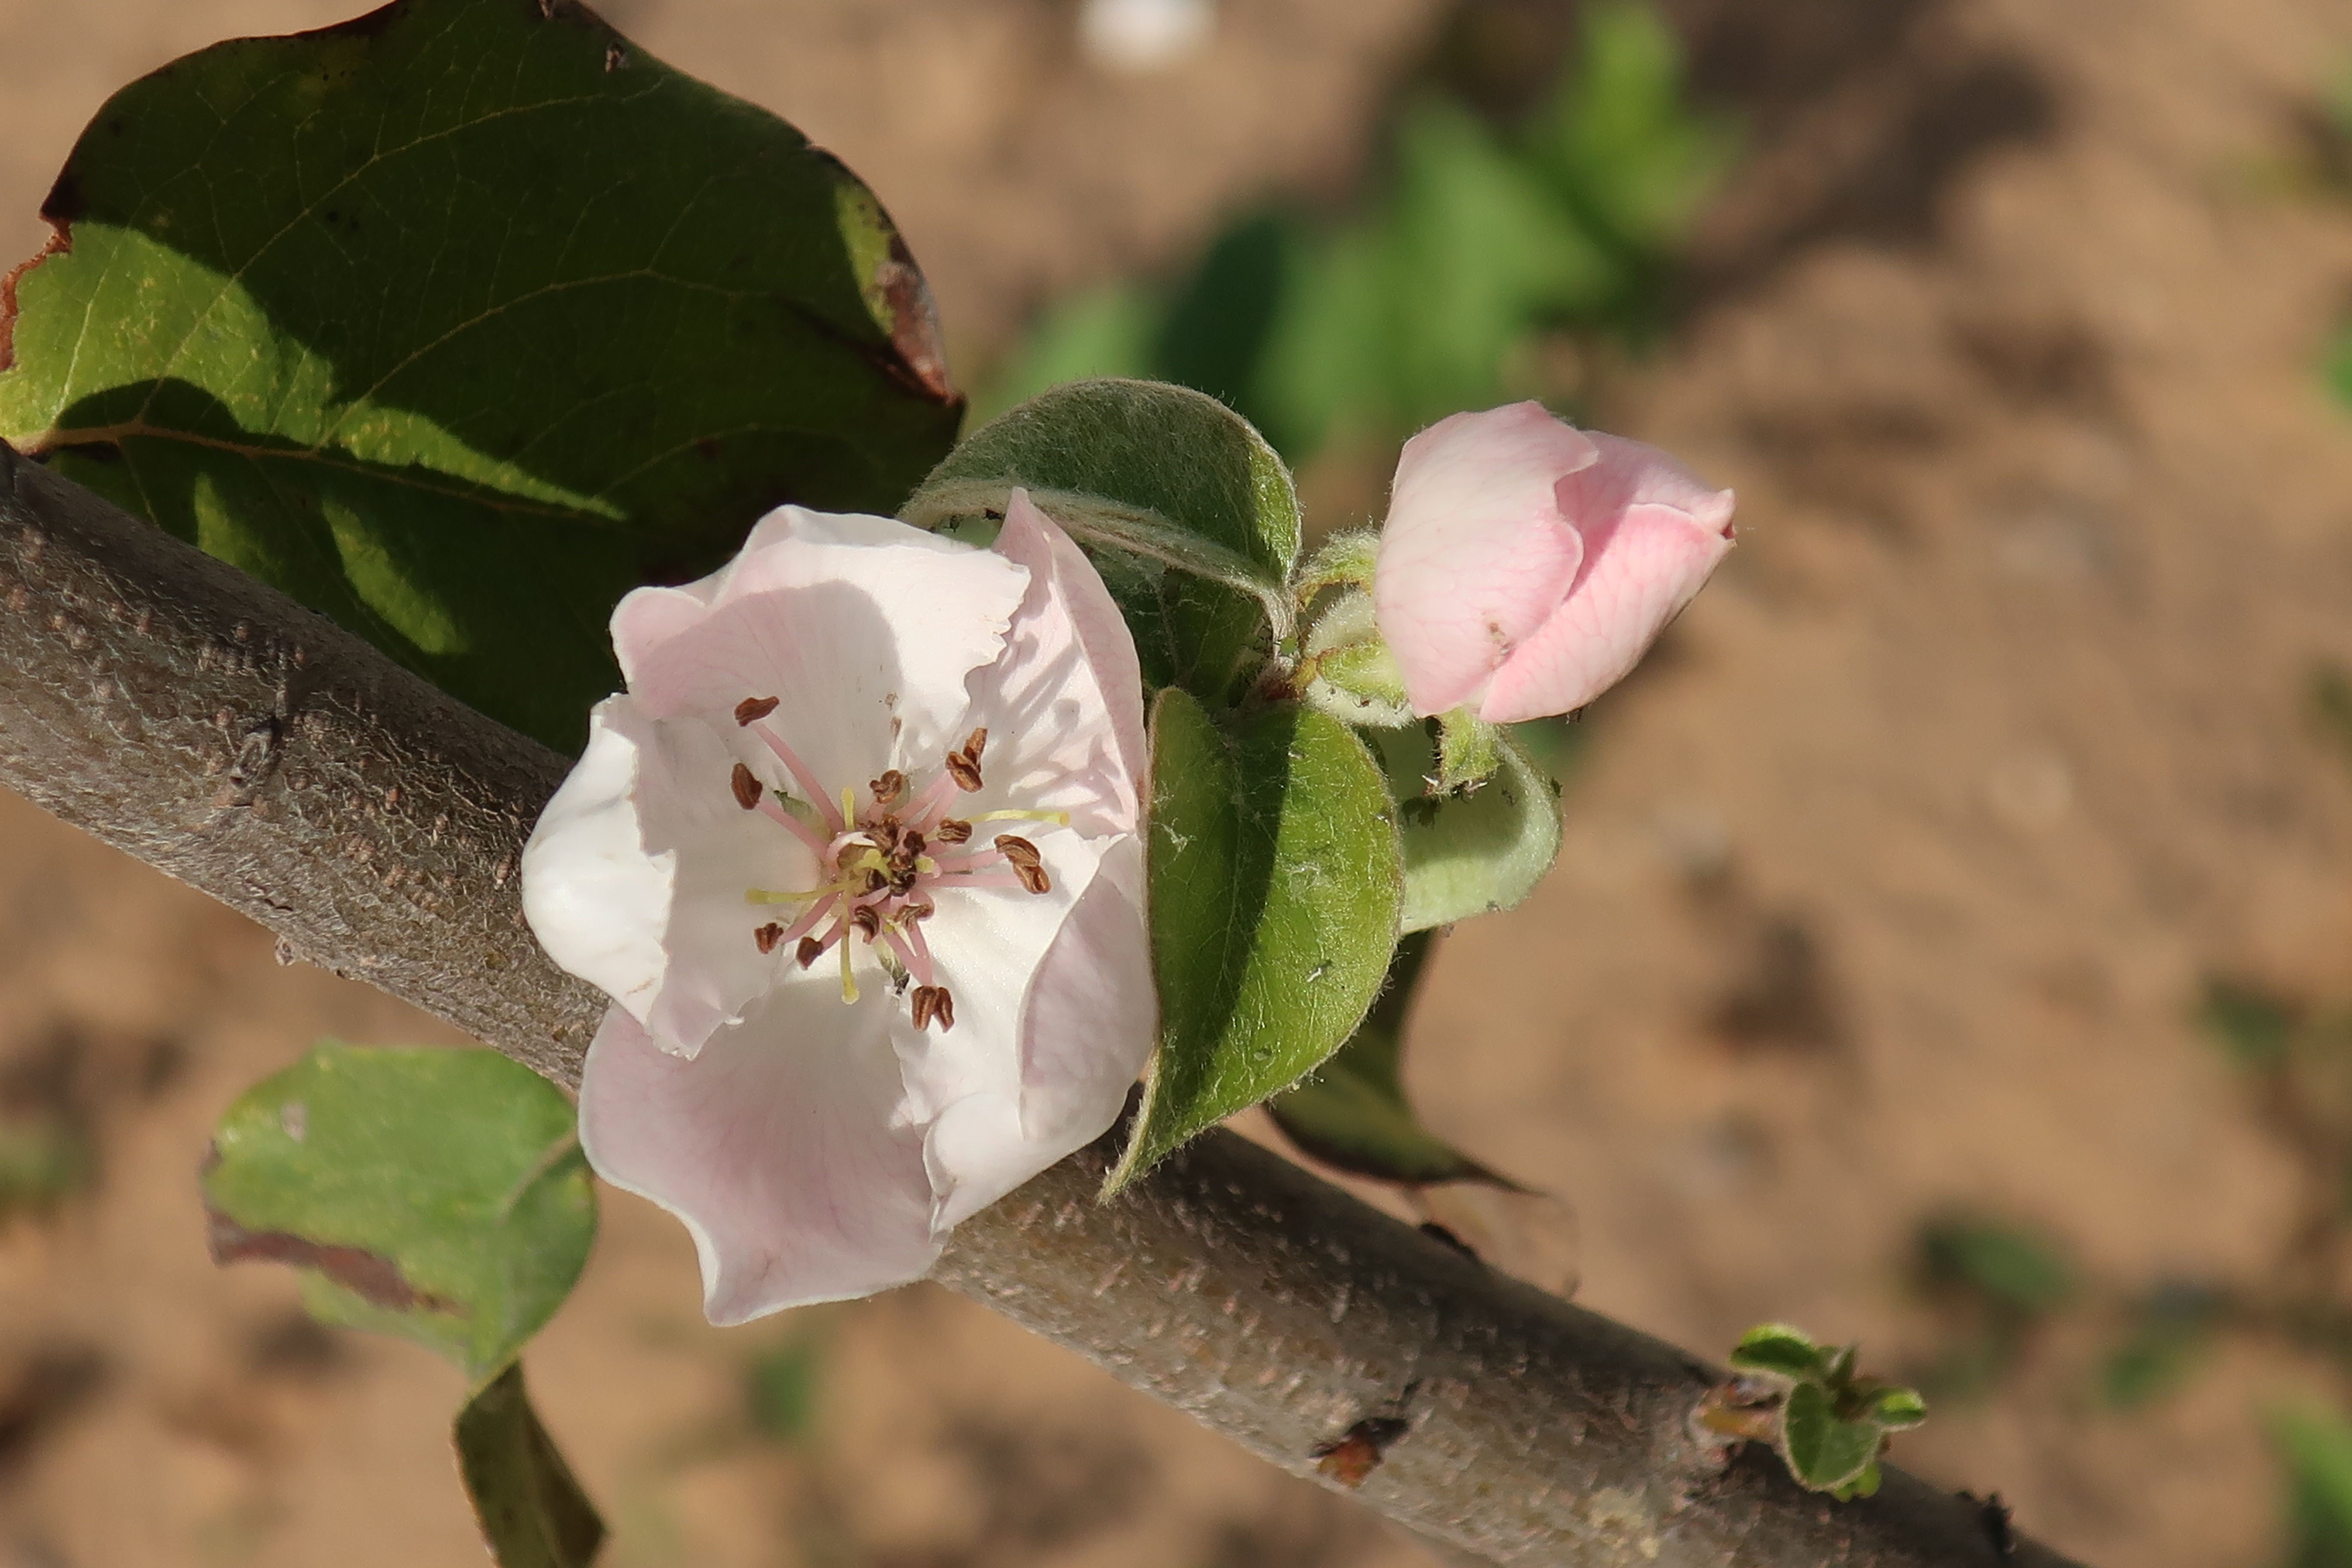
tree, branch, plant, fruit, flower, orange, petal, flowering plant, spring, blossom, rosa rubiginosa, rose family